Nanban trade

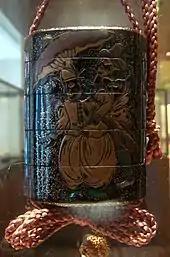
Japanese inro depicting Nanban foreigners, 17th century.

Strictly speaking, "Nanban" means "Portuguese or Spanish" who were the most popular western foreigners in Japan, while other western people were sometimes called "紅毛人" (Kō-mōjin) "red-haired people" but Kō-mōjin was not as widespread as "Nanban". In China, "紅毛" is pronounced Ang mo in Hokkien and is a racist word against white people. Japan later decided to Westernize radically in order to better resist the West and essentially stopped considering the West as fundamentally uncivilized. Words like ""Yōfu"" (洋風 "western style") and ""Ōbeifu"" (欧米風 "European-American style") replaced ""Nanban"" in most usages.